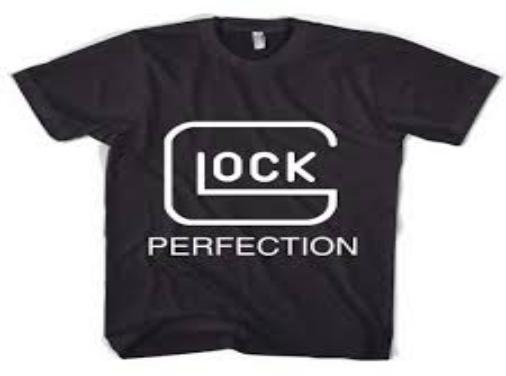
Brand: Glock-2
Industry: Clothes